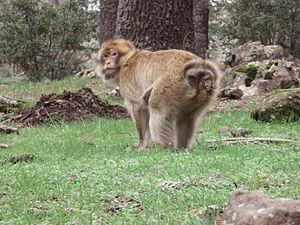
les macaques de Barbarie n'ont pas de queue
Le macaque de Barbarie, également appelé magot ou macaque berbère, est un singe catarhinien de la famille des cercopithécidés.